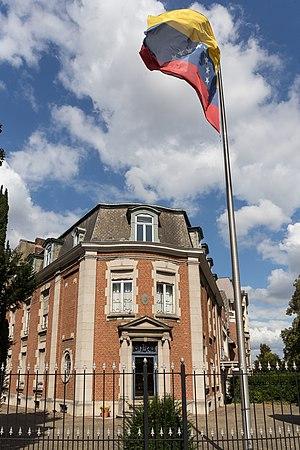
Ambassade du Venezuela en Belgique, avenue Franklin Roosevelt 10 à Bruxelles.